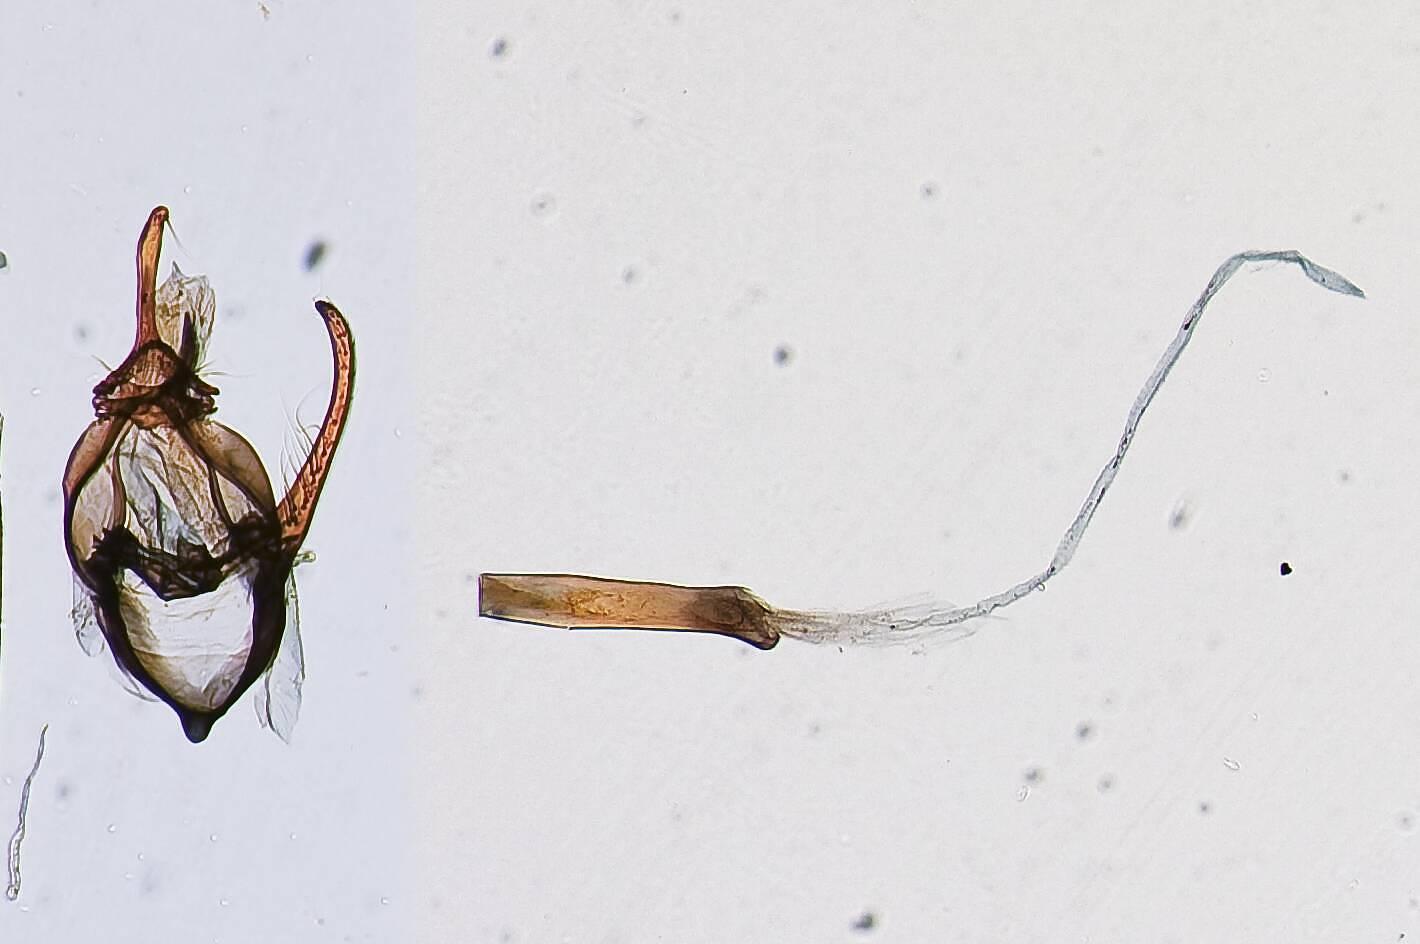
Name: Xantippe suavis
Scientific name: Xantippe suavis Schaus
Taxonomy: Animalia, Arthropoda, Insecta, Lepidoptera, Pyralidae
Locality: Juan Vinas, Unknown, Costa Rica